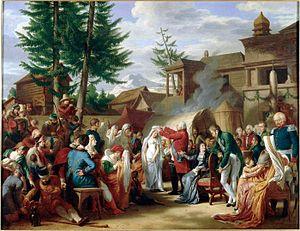
Louis XVIII couronne la rosière de Mittau. 1799
Jean-Charles Tardieu, dit Tardieu-Cochin, né le 3 septembre 1765 à Paris où il est mort le 3 avril 1830, est un peintre d’histoire, portraitiste et paysagiste français.
Une rosière est une jeune fille qu'on récompense pour sa réputation vertueuse.